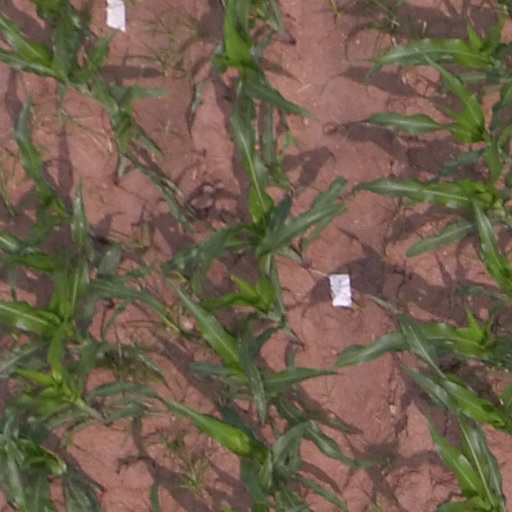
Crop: maize; corn